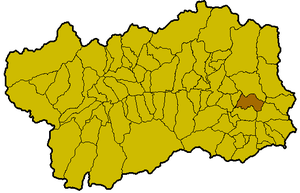
Challand-Saint-Anselme est une commune italienne alpine de la région Vallée d'Aoste, située dans le bas Val d'Ayas.